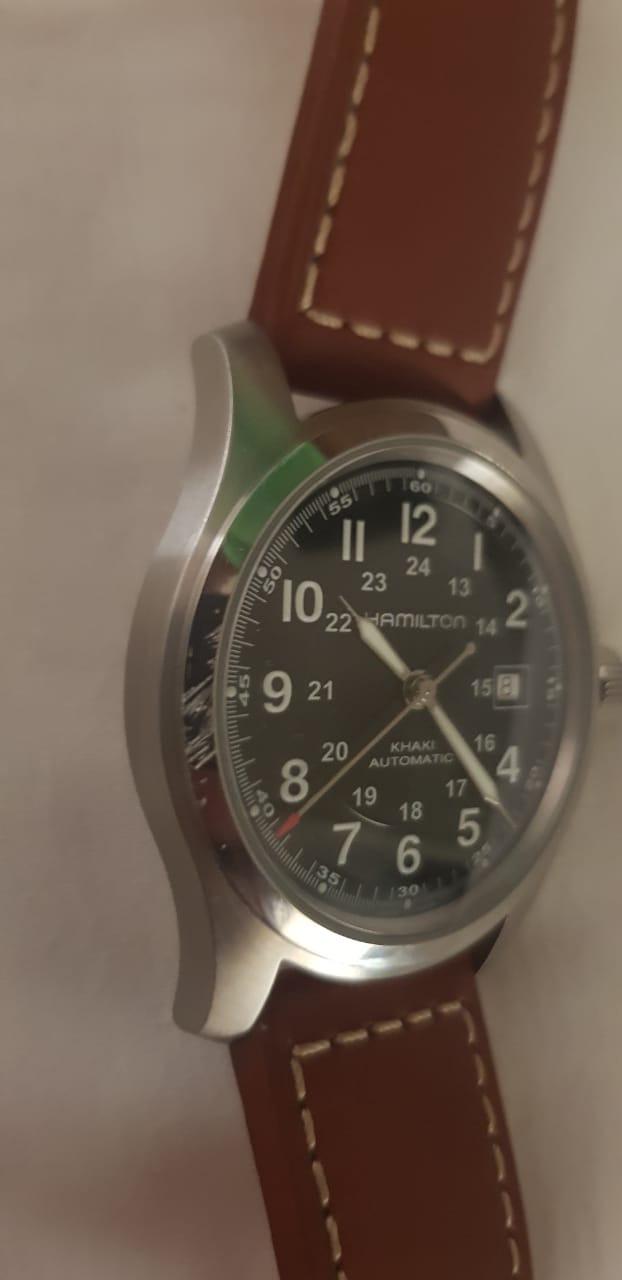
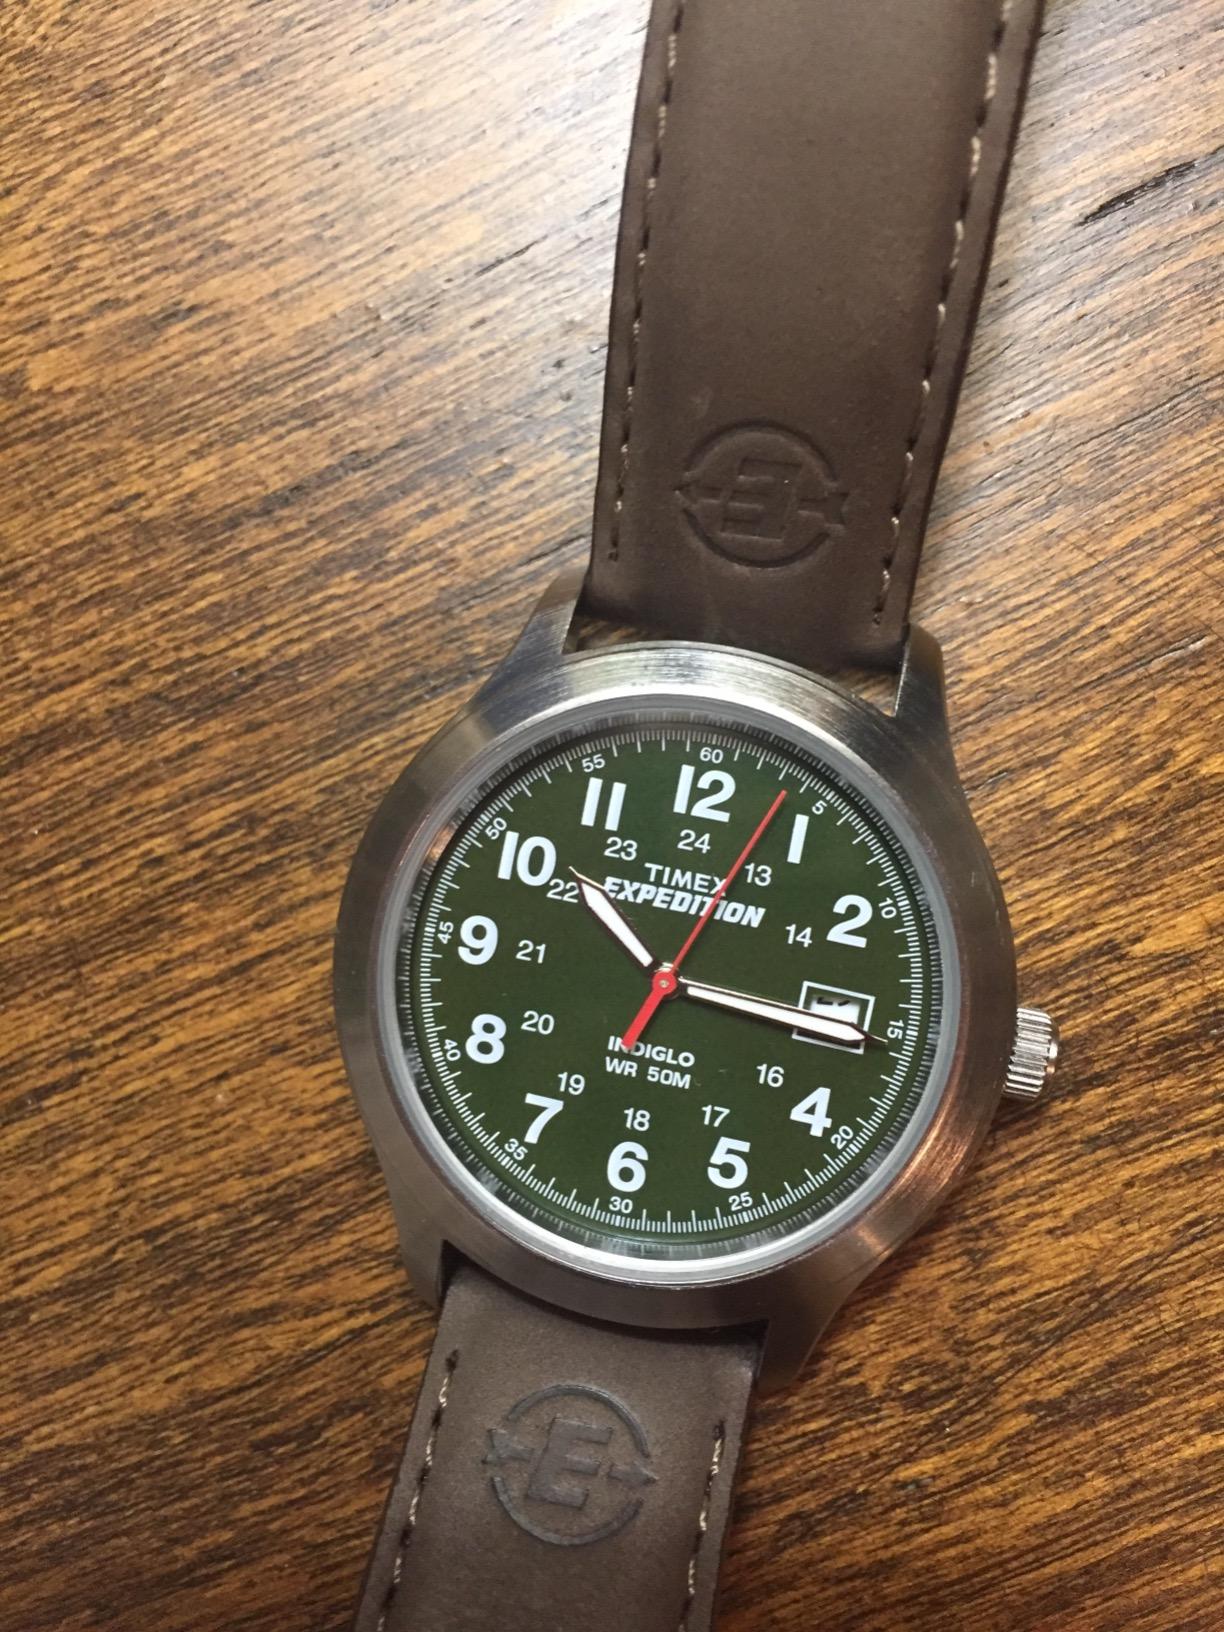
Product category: accessories_watch
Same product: no